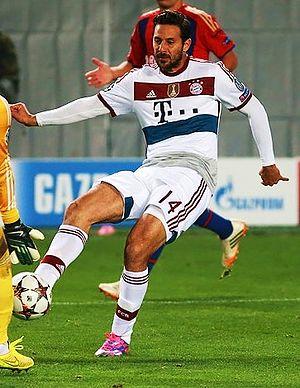
Claudio Miguel Pizarro Bossio, né le 3 octobre 1978 à Callao, est un footballeur international péruvien qui jouait au poste d'avant-centre.